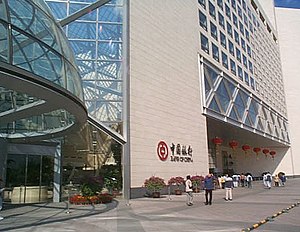
Bank of China / Historie
Bank of Chinas hovedkvarter i Beijing. Arkitektur af I.M. Pei.
Bank of China Limited er en af Kinas fire store statsejede banker. I 2012 havde banken aktiver for i alt 2032,22 mia US $, hvilket gjorde den til Kinas 4. største og verdens 15. største bank. Banken har i alt 288.687 ansatte og har hovedsæde i Beijing.